Digenes Akritas

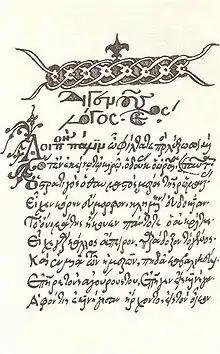
Manuscript of the epic of "Digenes Akritas", National Library of Greece.

Digenes Akritas (Latinised as Acritas) is a medieval Greek romantic epic that emerged in the 12th-century Byzantine Empire. It is the lengthiest and most famous of the acritic songs, Byzantine folk poems celebrating the lives and exploits of the "Akritai", the inhabitants and frontier guards of the empire's eastern Anatolian provinces. The acritic songs represented the remnants of an ancient epic cycle in Byzantium and, due to their long oral transmission throughout the empire, the identification of precise references to historical events may be only conjectural. Set during the Arab-Byzantine wars, the poem reflects the interactions, along with the military and cultural conflicts of the two polities. The epic consists of between 3,000 and 4,000 lines and it has been pieced together following the discovery of several manuscripts. An extensive narrative text, it is often thought of as the only surviving Byzantine work truly qualifying as epic poetry. Written in a form of vernacular Greek, it is regarded as one of its earliest examples, as well as the starting point of Modern Greek literature.